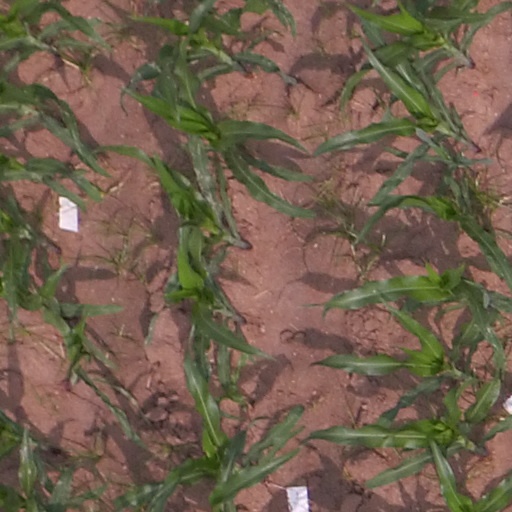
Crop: maize; corn